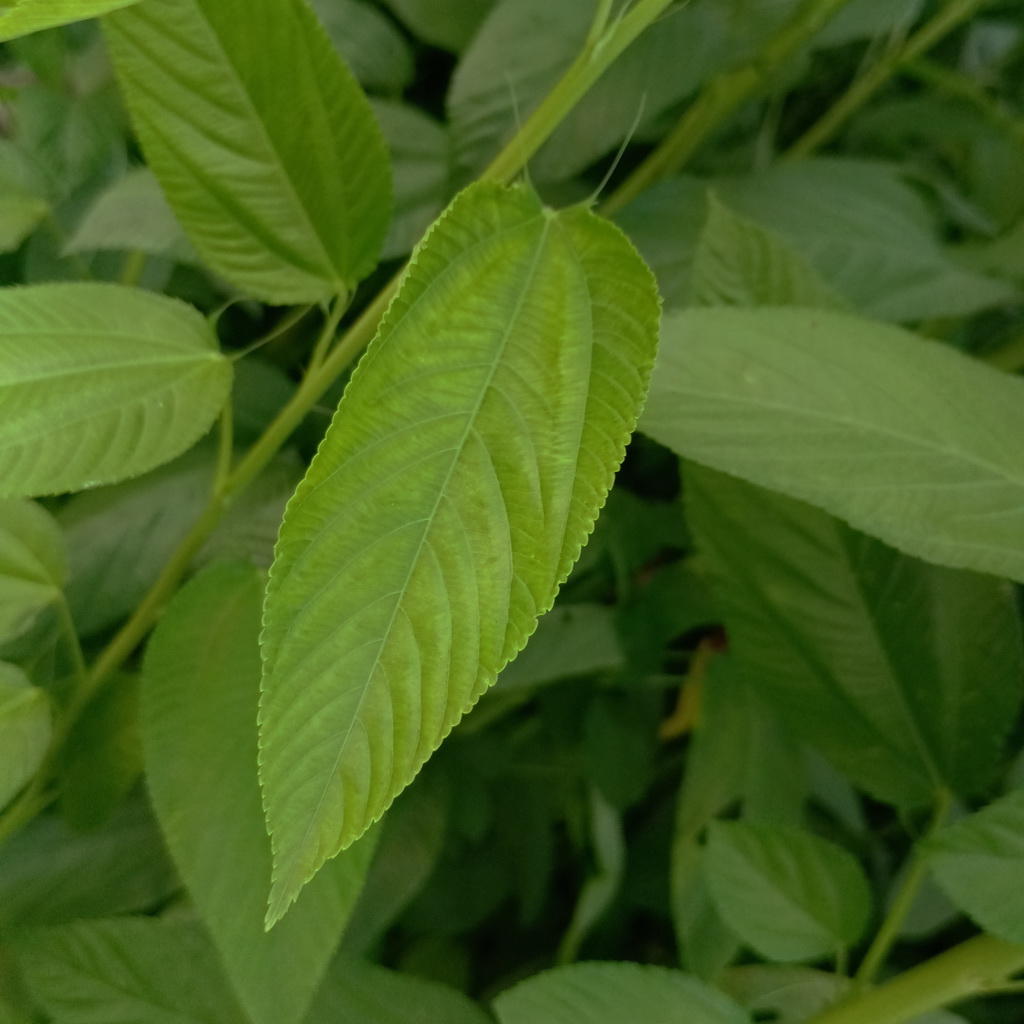
Label: Fresh